Phillips 66ers

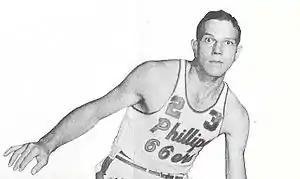
66ers guard Wayne Glasgow, circa 1952

In 1953 a 6–6 foot forward named Pete Silas signed from the NCAA Georgia Tech Yellow Jackets. Silas had led the Southeastern Conference in scoring despite competing against such talented players as Cliff Hagan and Frank Ramsey and Louisiana State's Bob Pettit. He made the Armed Forces All-Stars and played on the gold medal-winning Pan-American Games team in 1955. Despite the fact that Silas was in the Army the 66ers led by a 6–9 scoring-machine forward from Colorado named Burdie Haldorson won the 1956 Olympic Trials playoffs and sent five men to the 1956 Olympics.